VR Class Sm3

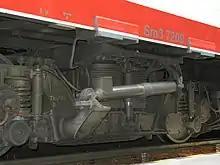
A bogie and tilting mechanism of the Sm3.

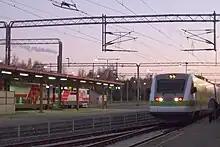
Sm3 7x02 arrives at Pieksämäki with both front and tail lights on. This happens from time to time on the prototype trains due to differences with the lighting system.

With its eight asynchronous three-phase AC motors delivering to move its weight of , the Sm3 does not accelerate particularly fast, reaching from a standstill only after 3 minutes and 13 seconds and a distance of . The tilting mechanism lets the body tilt up to 8° at speeds of over , which helps to lessen the G-forces in the corners and allows the train to achieve its maximum speed of . According to VR, the tilting system enables a 30 to 40% higher speed compared to traditional trains. The highest speed ever reached by the class has been during testing.